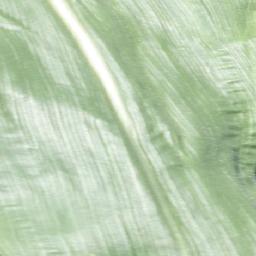
Label: Corn_(Maize)___Healthy